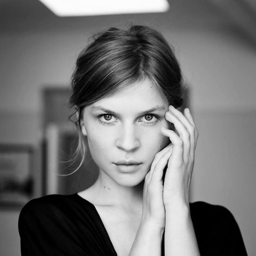
actor , aka the girl that almost changed fictional character .